Catholic Church in England and Wales

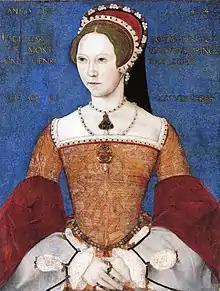
Queen Mary I by Master John

Under Queen Mary I, in 1553, the fractured and discordant English Church was linked again to continental Catholicism and the See of Rome through the doctrinal and liturgical initiatives of Reginald Pole and other Catholic reformers. Mary was determined to return the whole of England to the Catholic faith. This aim was not necessarily at odds with the feeling of a large section of the populace; Edward's Protestant reformation had not been well received everywhere, and there was ambiguity in the responses of the parishes.